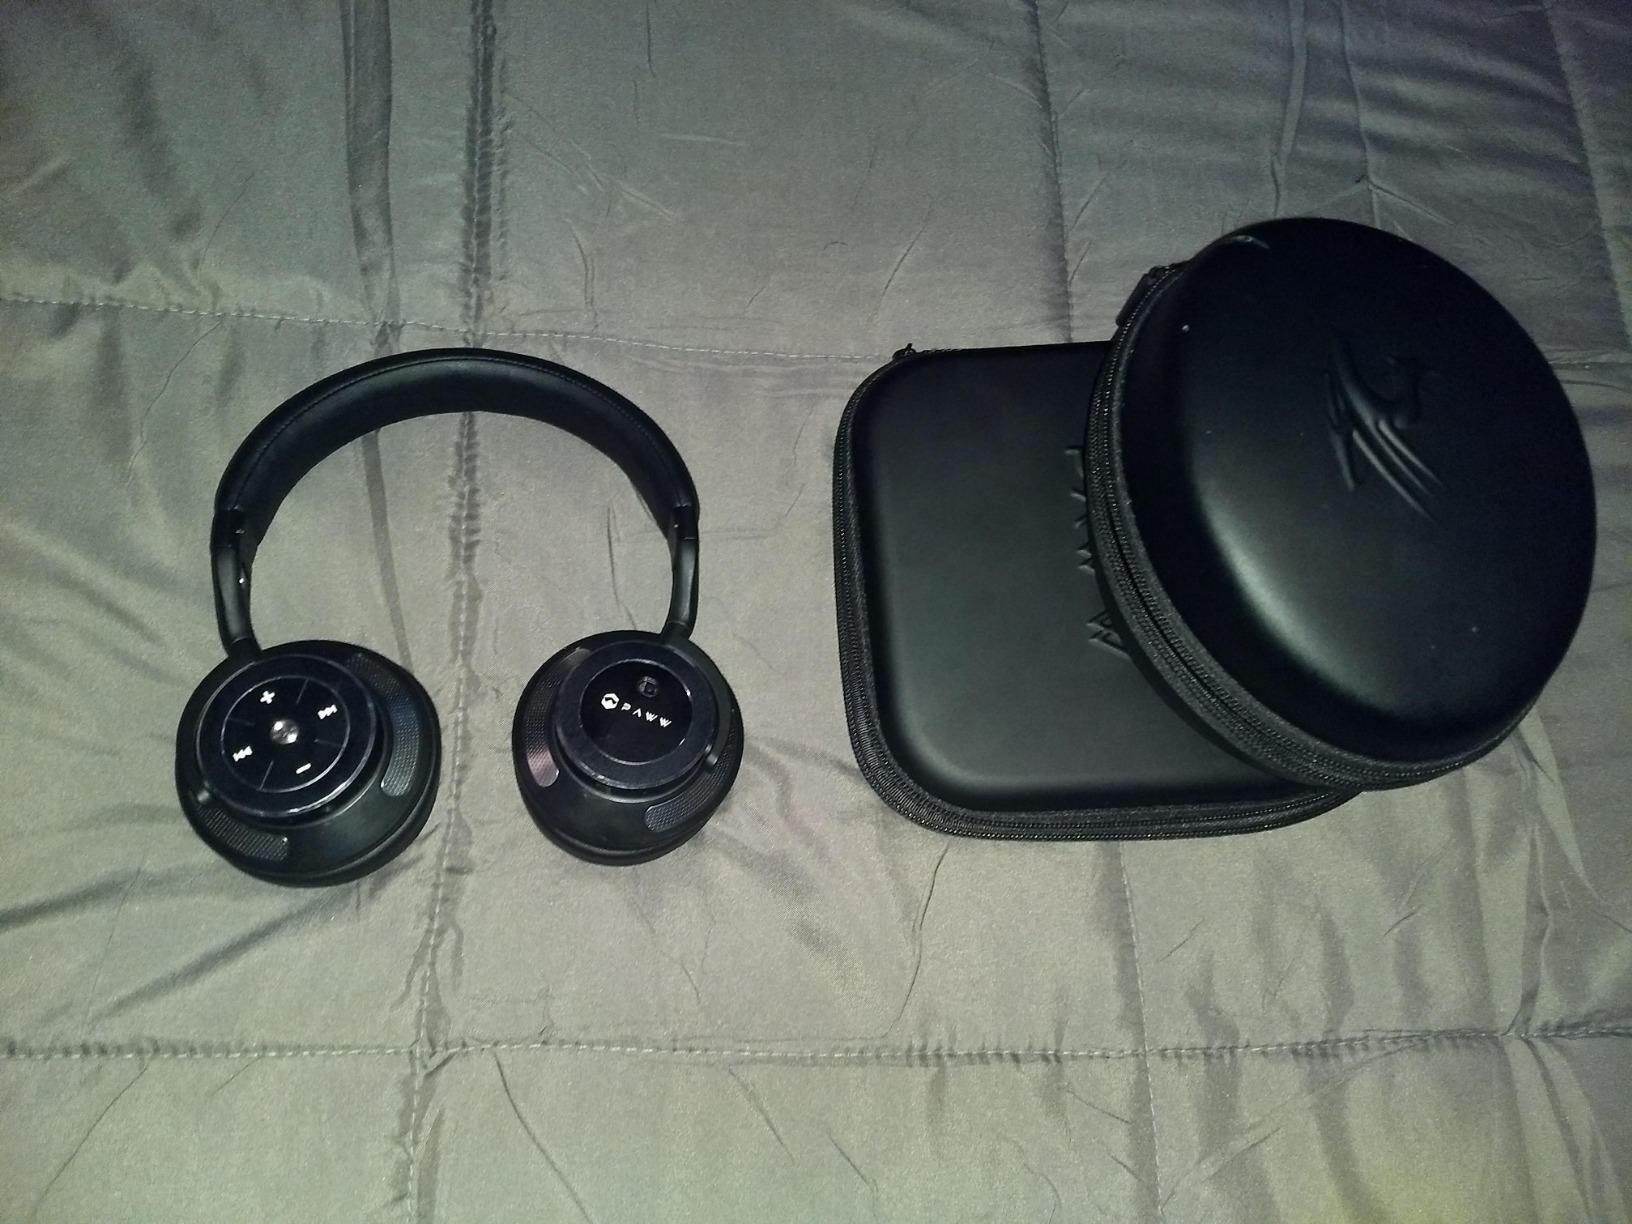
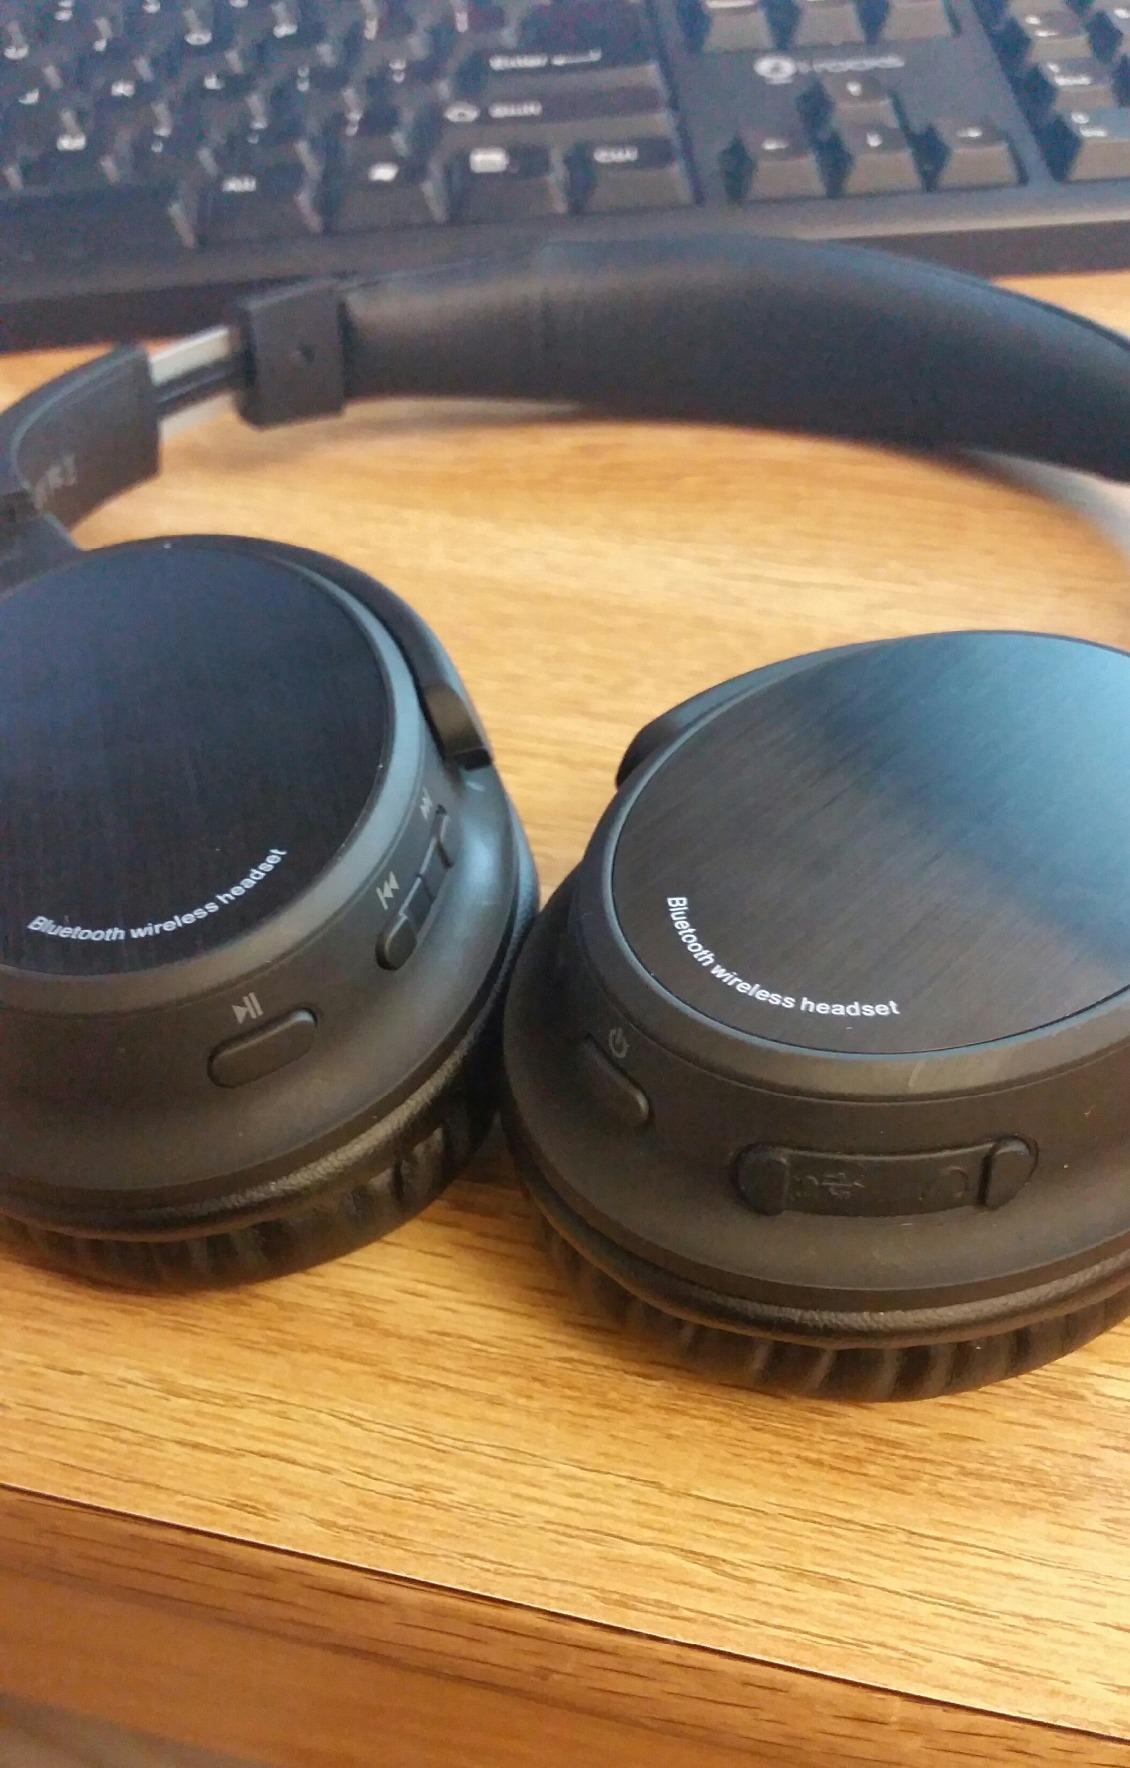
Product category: headphones
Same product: no